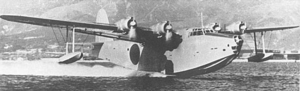
Kawanishi Kokuki est un constructeur aéronautique japonais disparu. Il a été fondé en 1920 dans la préfecture de Hyōgo comme filiale industrielle du conglomérat Kawanishi, déjà à l'origine de Nakajima Aircraft Company. Kawanishi Kokuki a été fondée en 1928, reprenant toutes les activités de l'entité précédente. Durant la Seconde Guerre mondiale, il produisit des chasseurs et des hydravions pour la marine impériale japonaise.